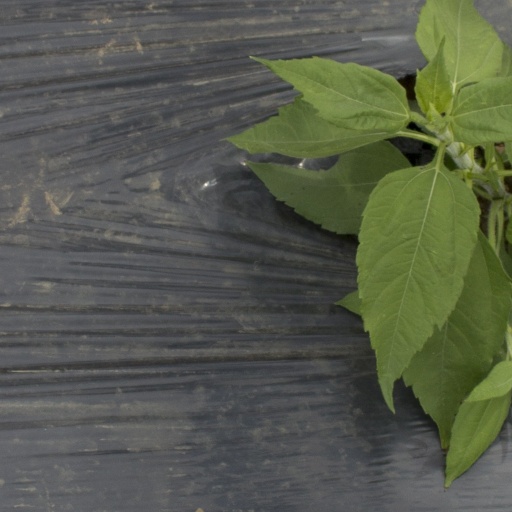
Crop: Jerusalem artichoke